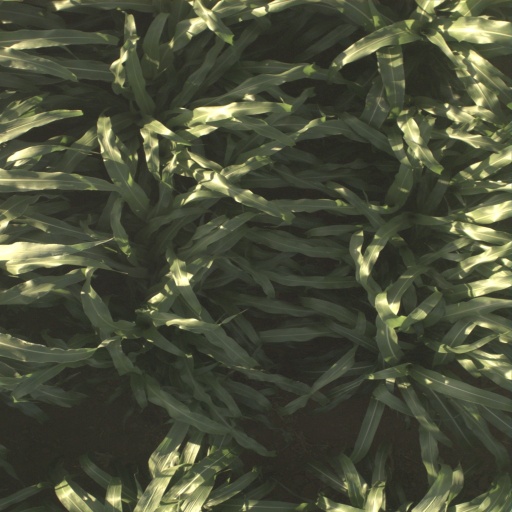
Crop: sorghum